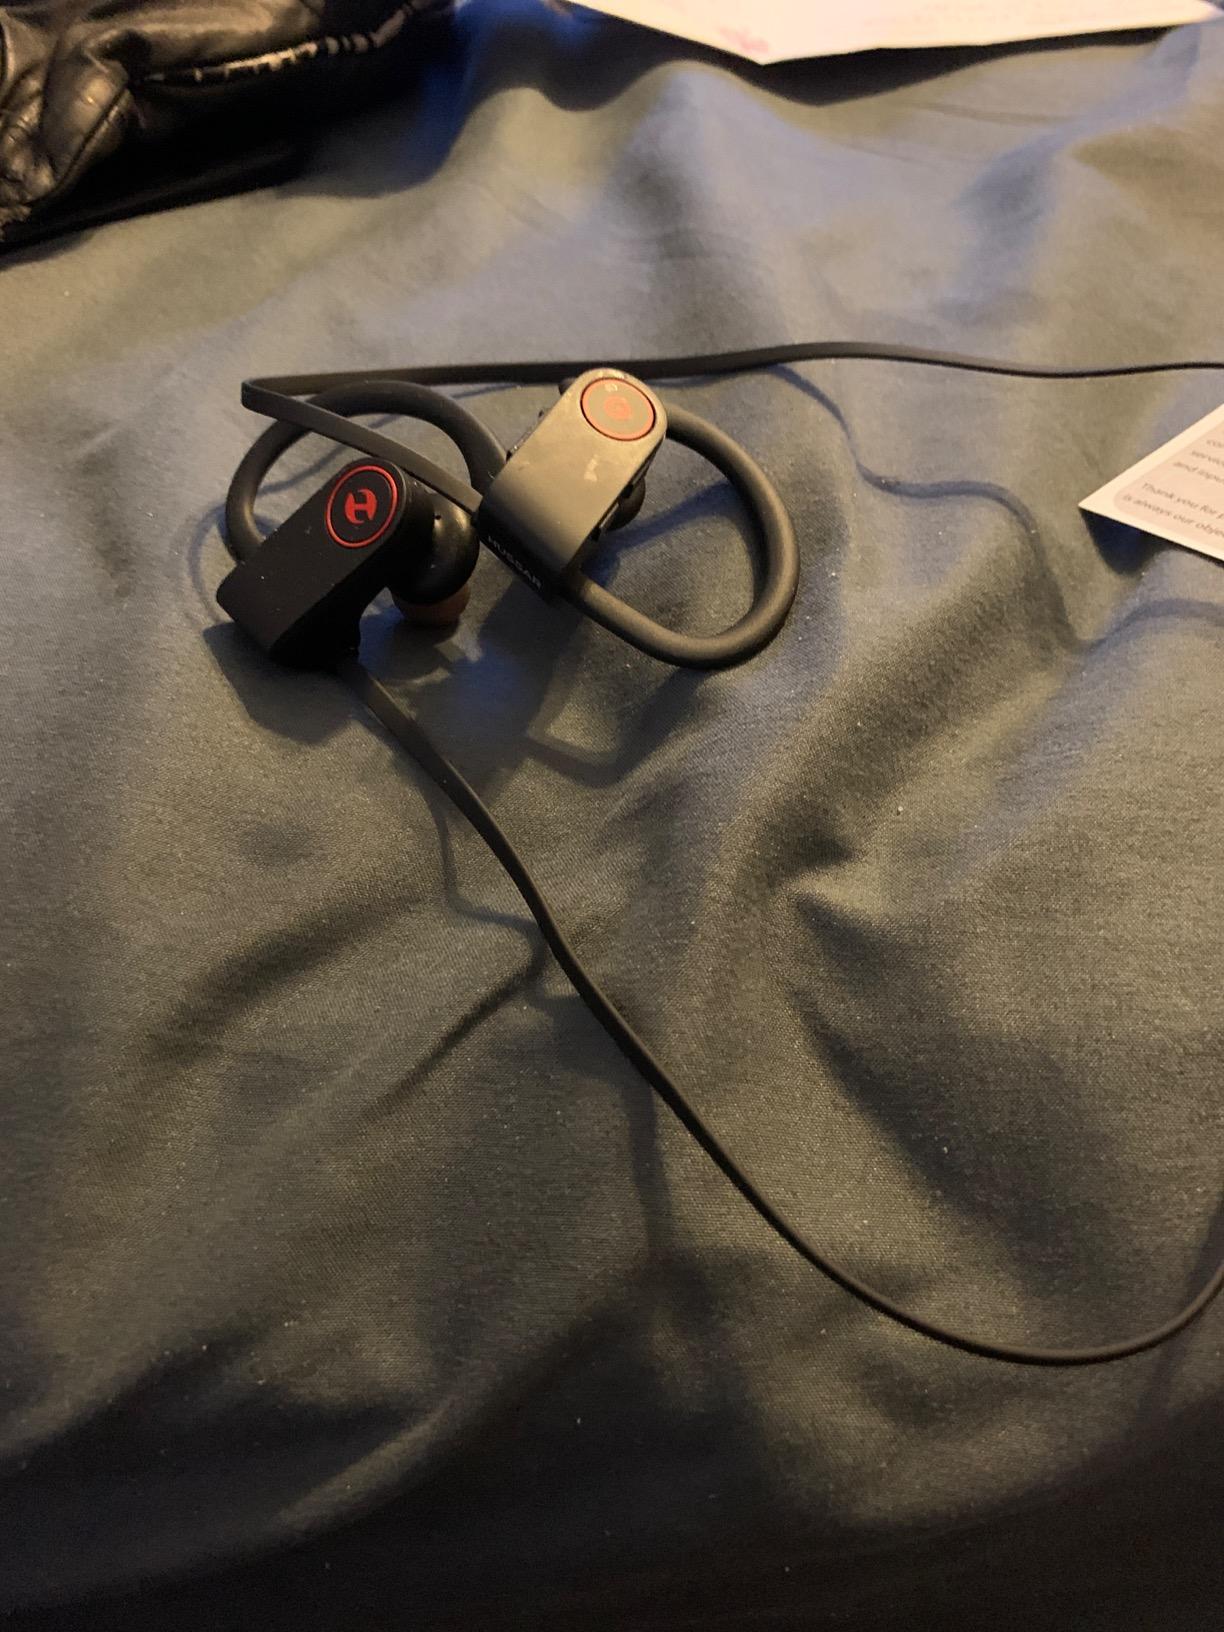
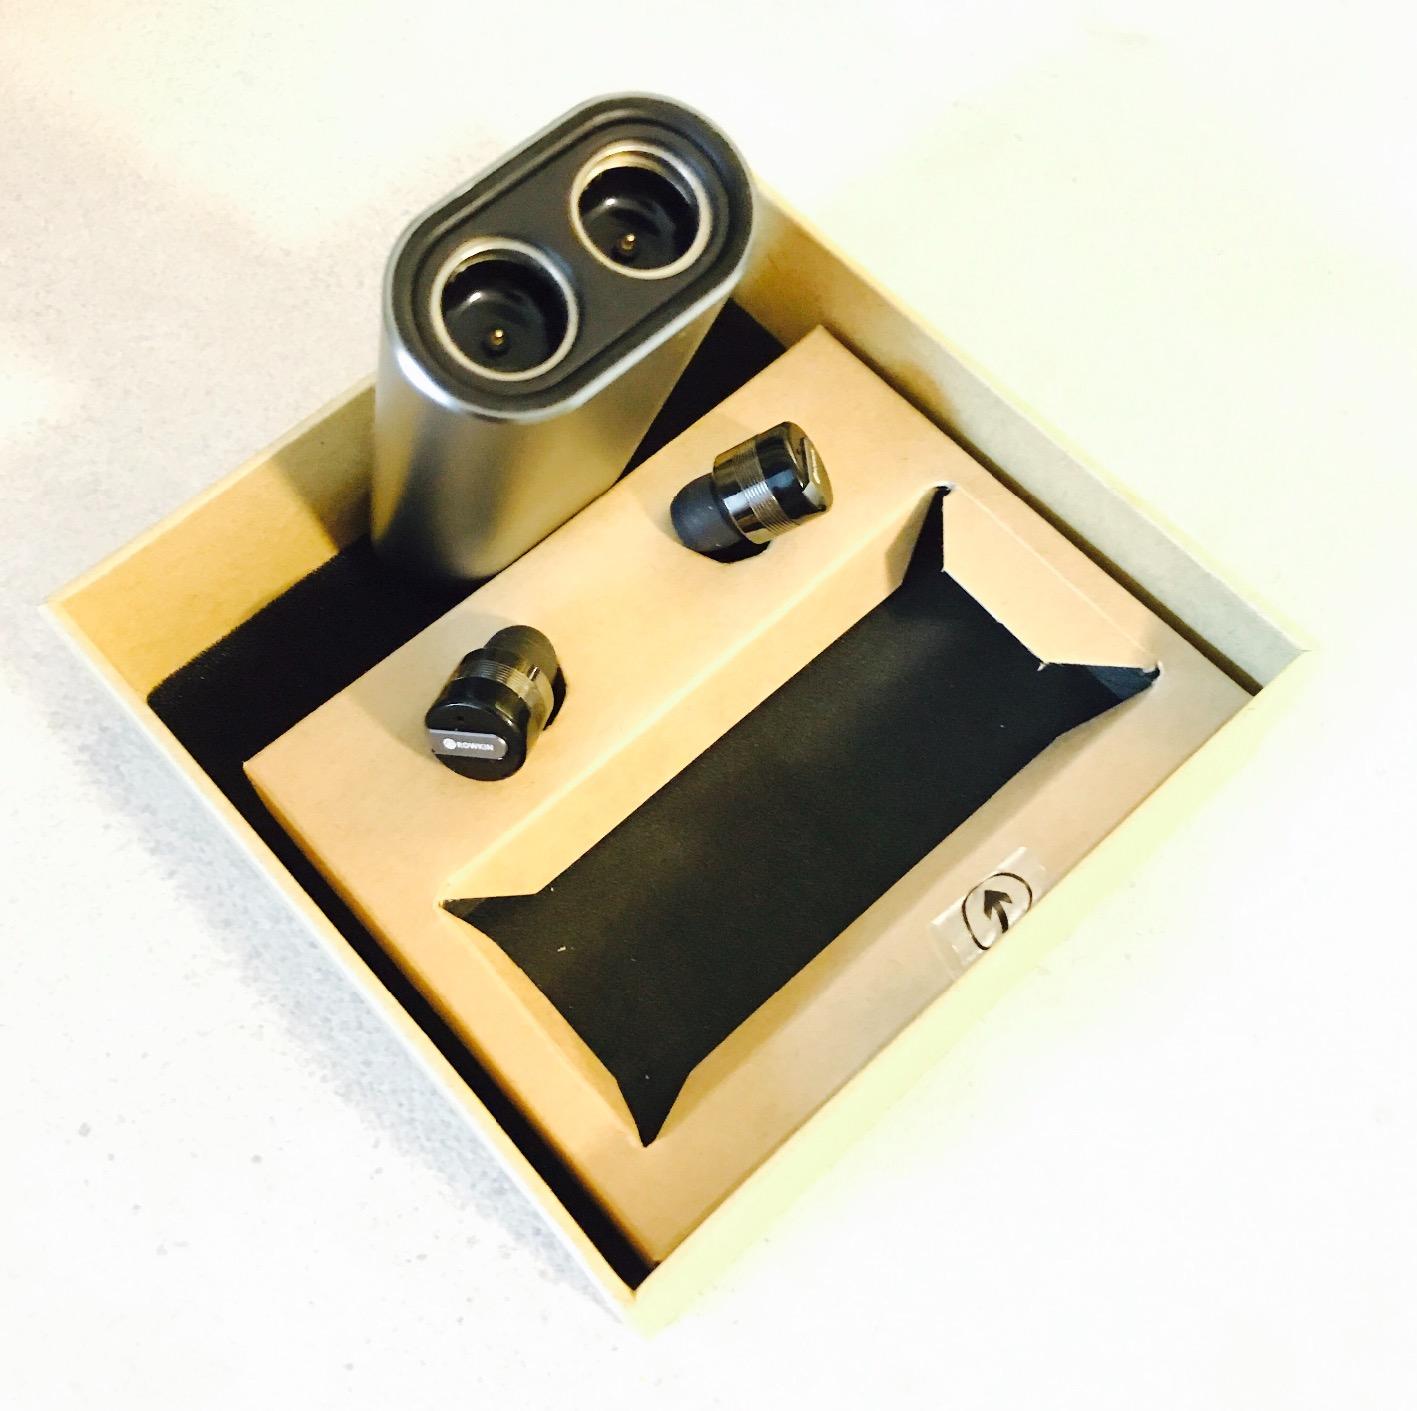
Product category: headphones
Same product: no